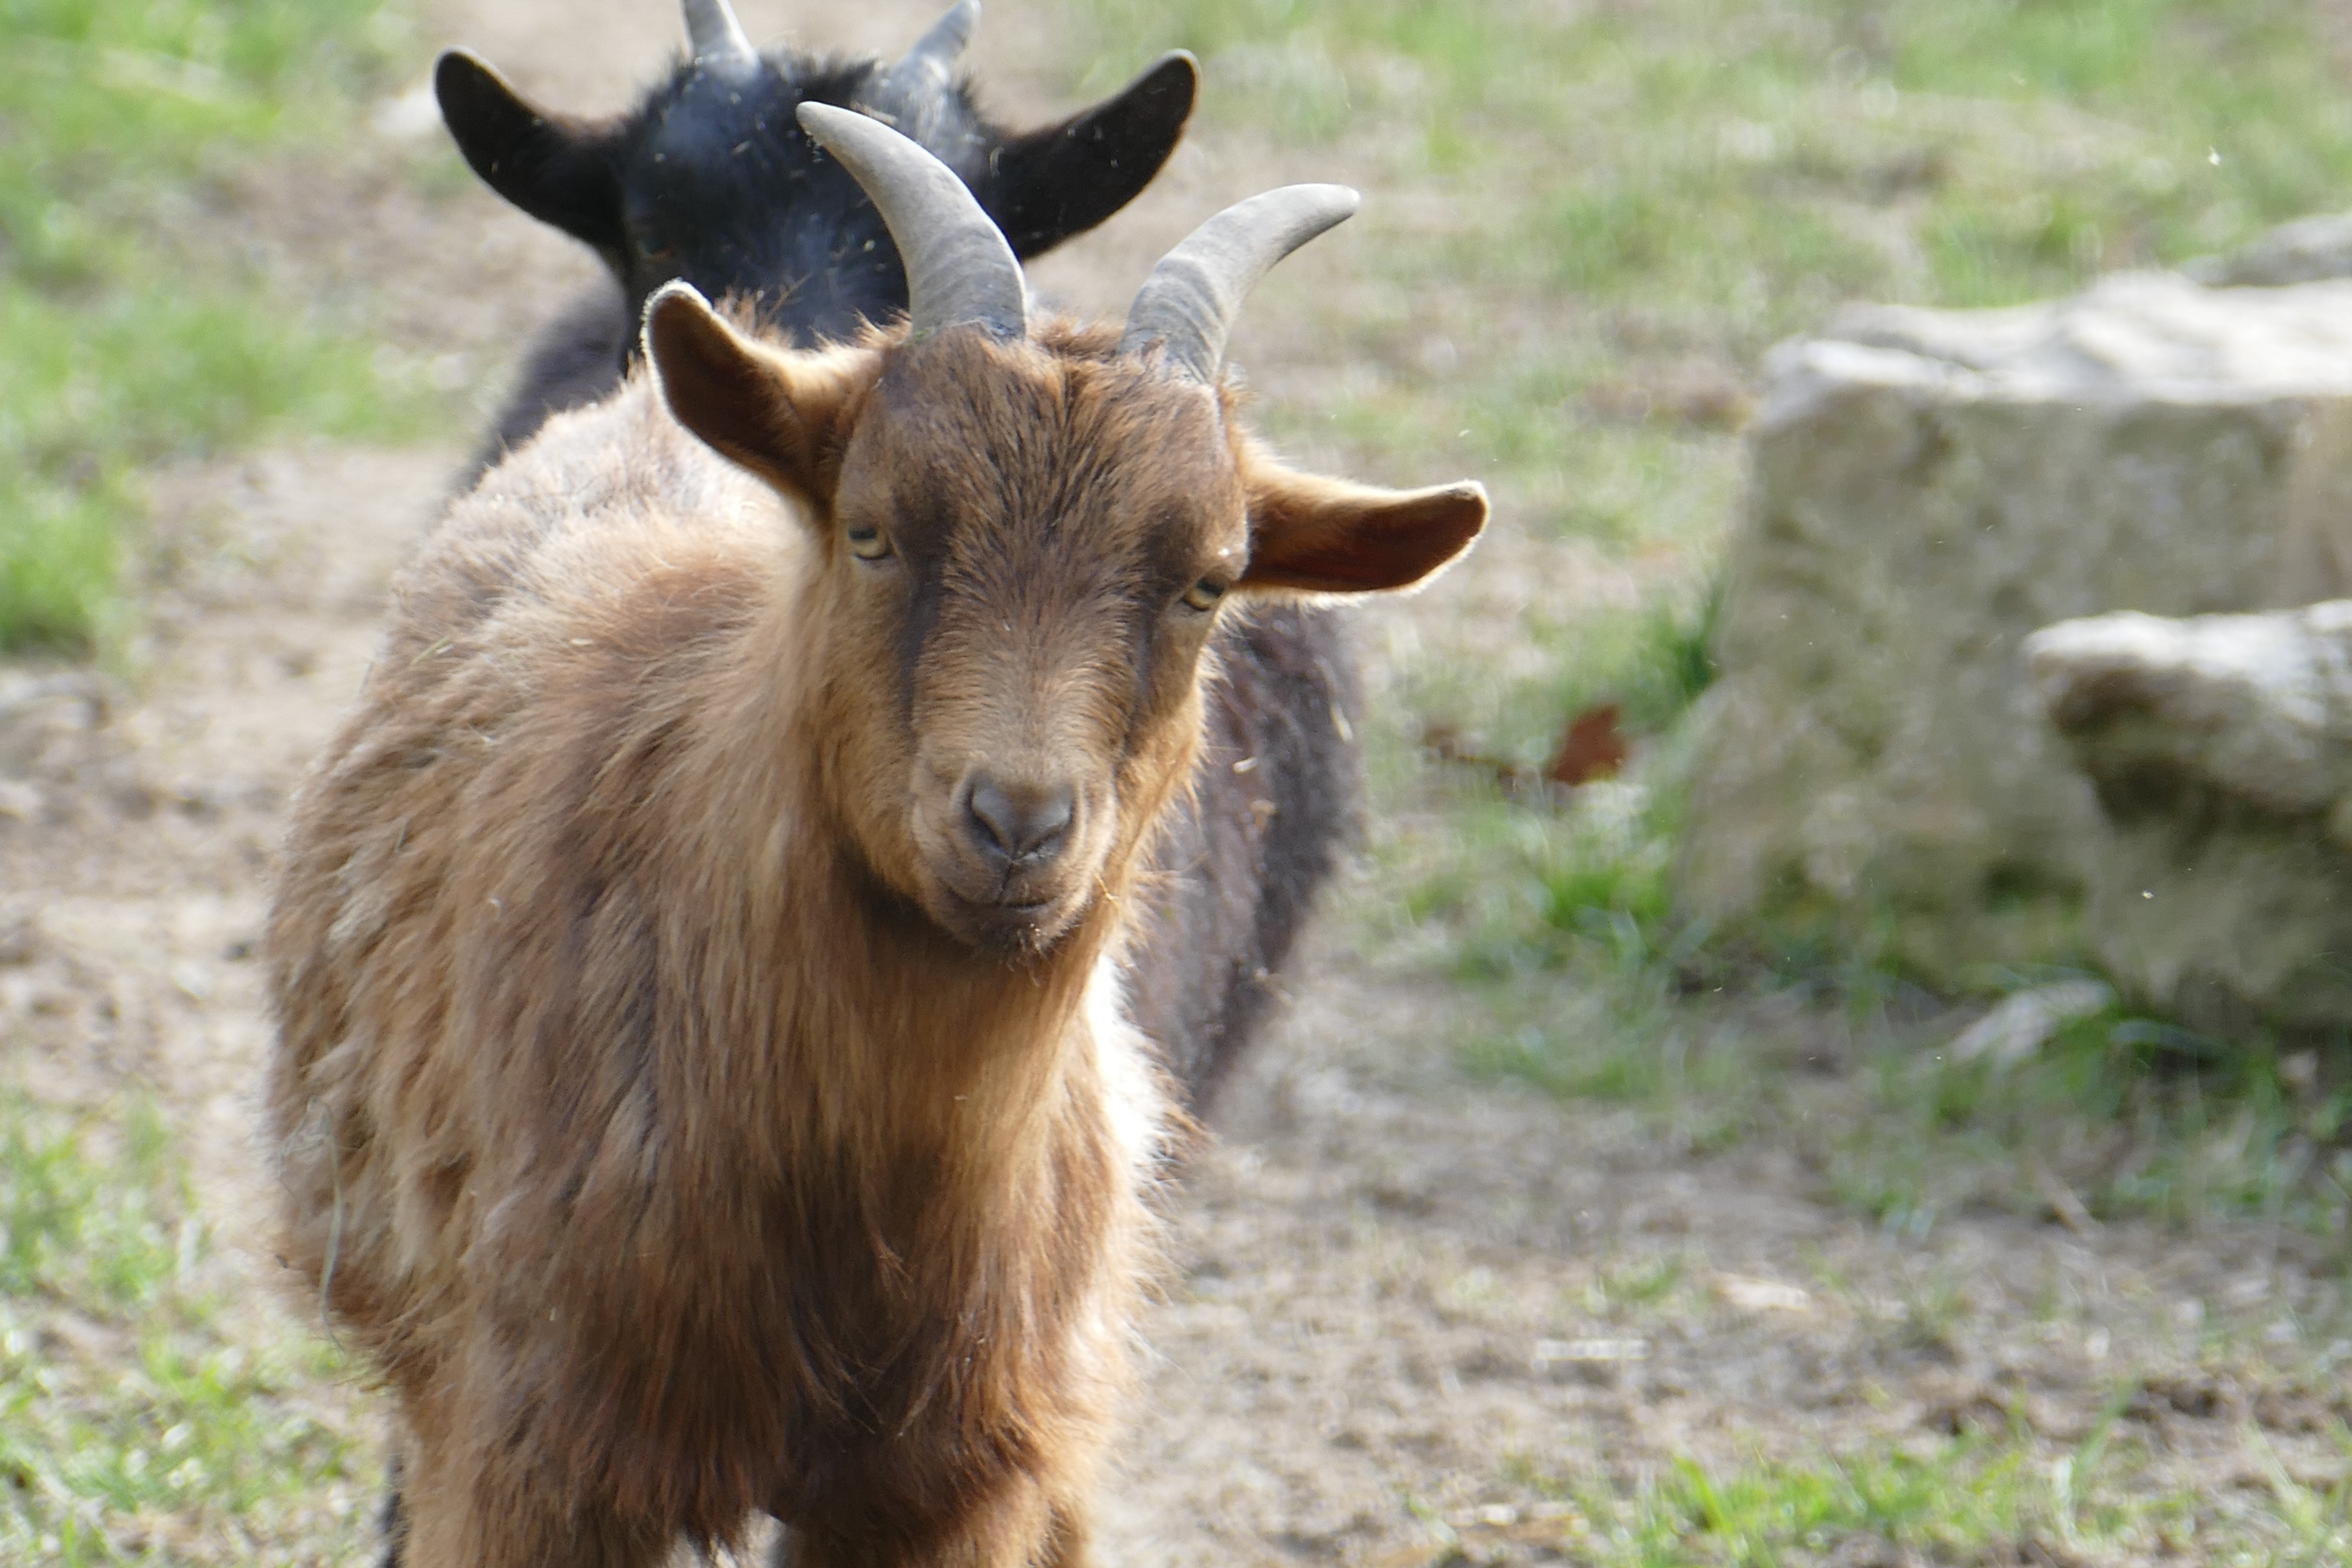
nature, wildlife, goat, zoo, horn, pasture, grazing, mammal, fauna, goats, animals, vertebrate, animal enclosures, barbary sheep, cow goat family